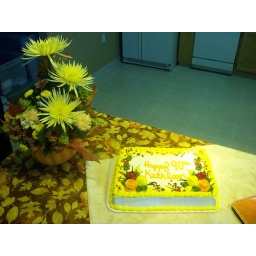
the lighting in this room is horrible. The cake and flowers were much prettier in person